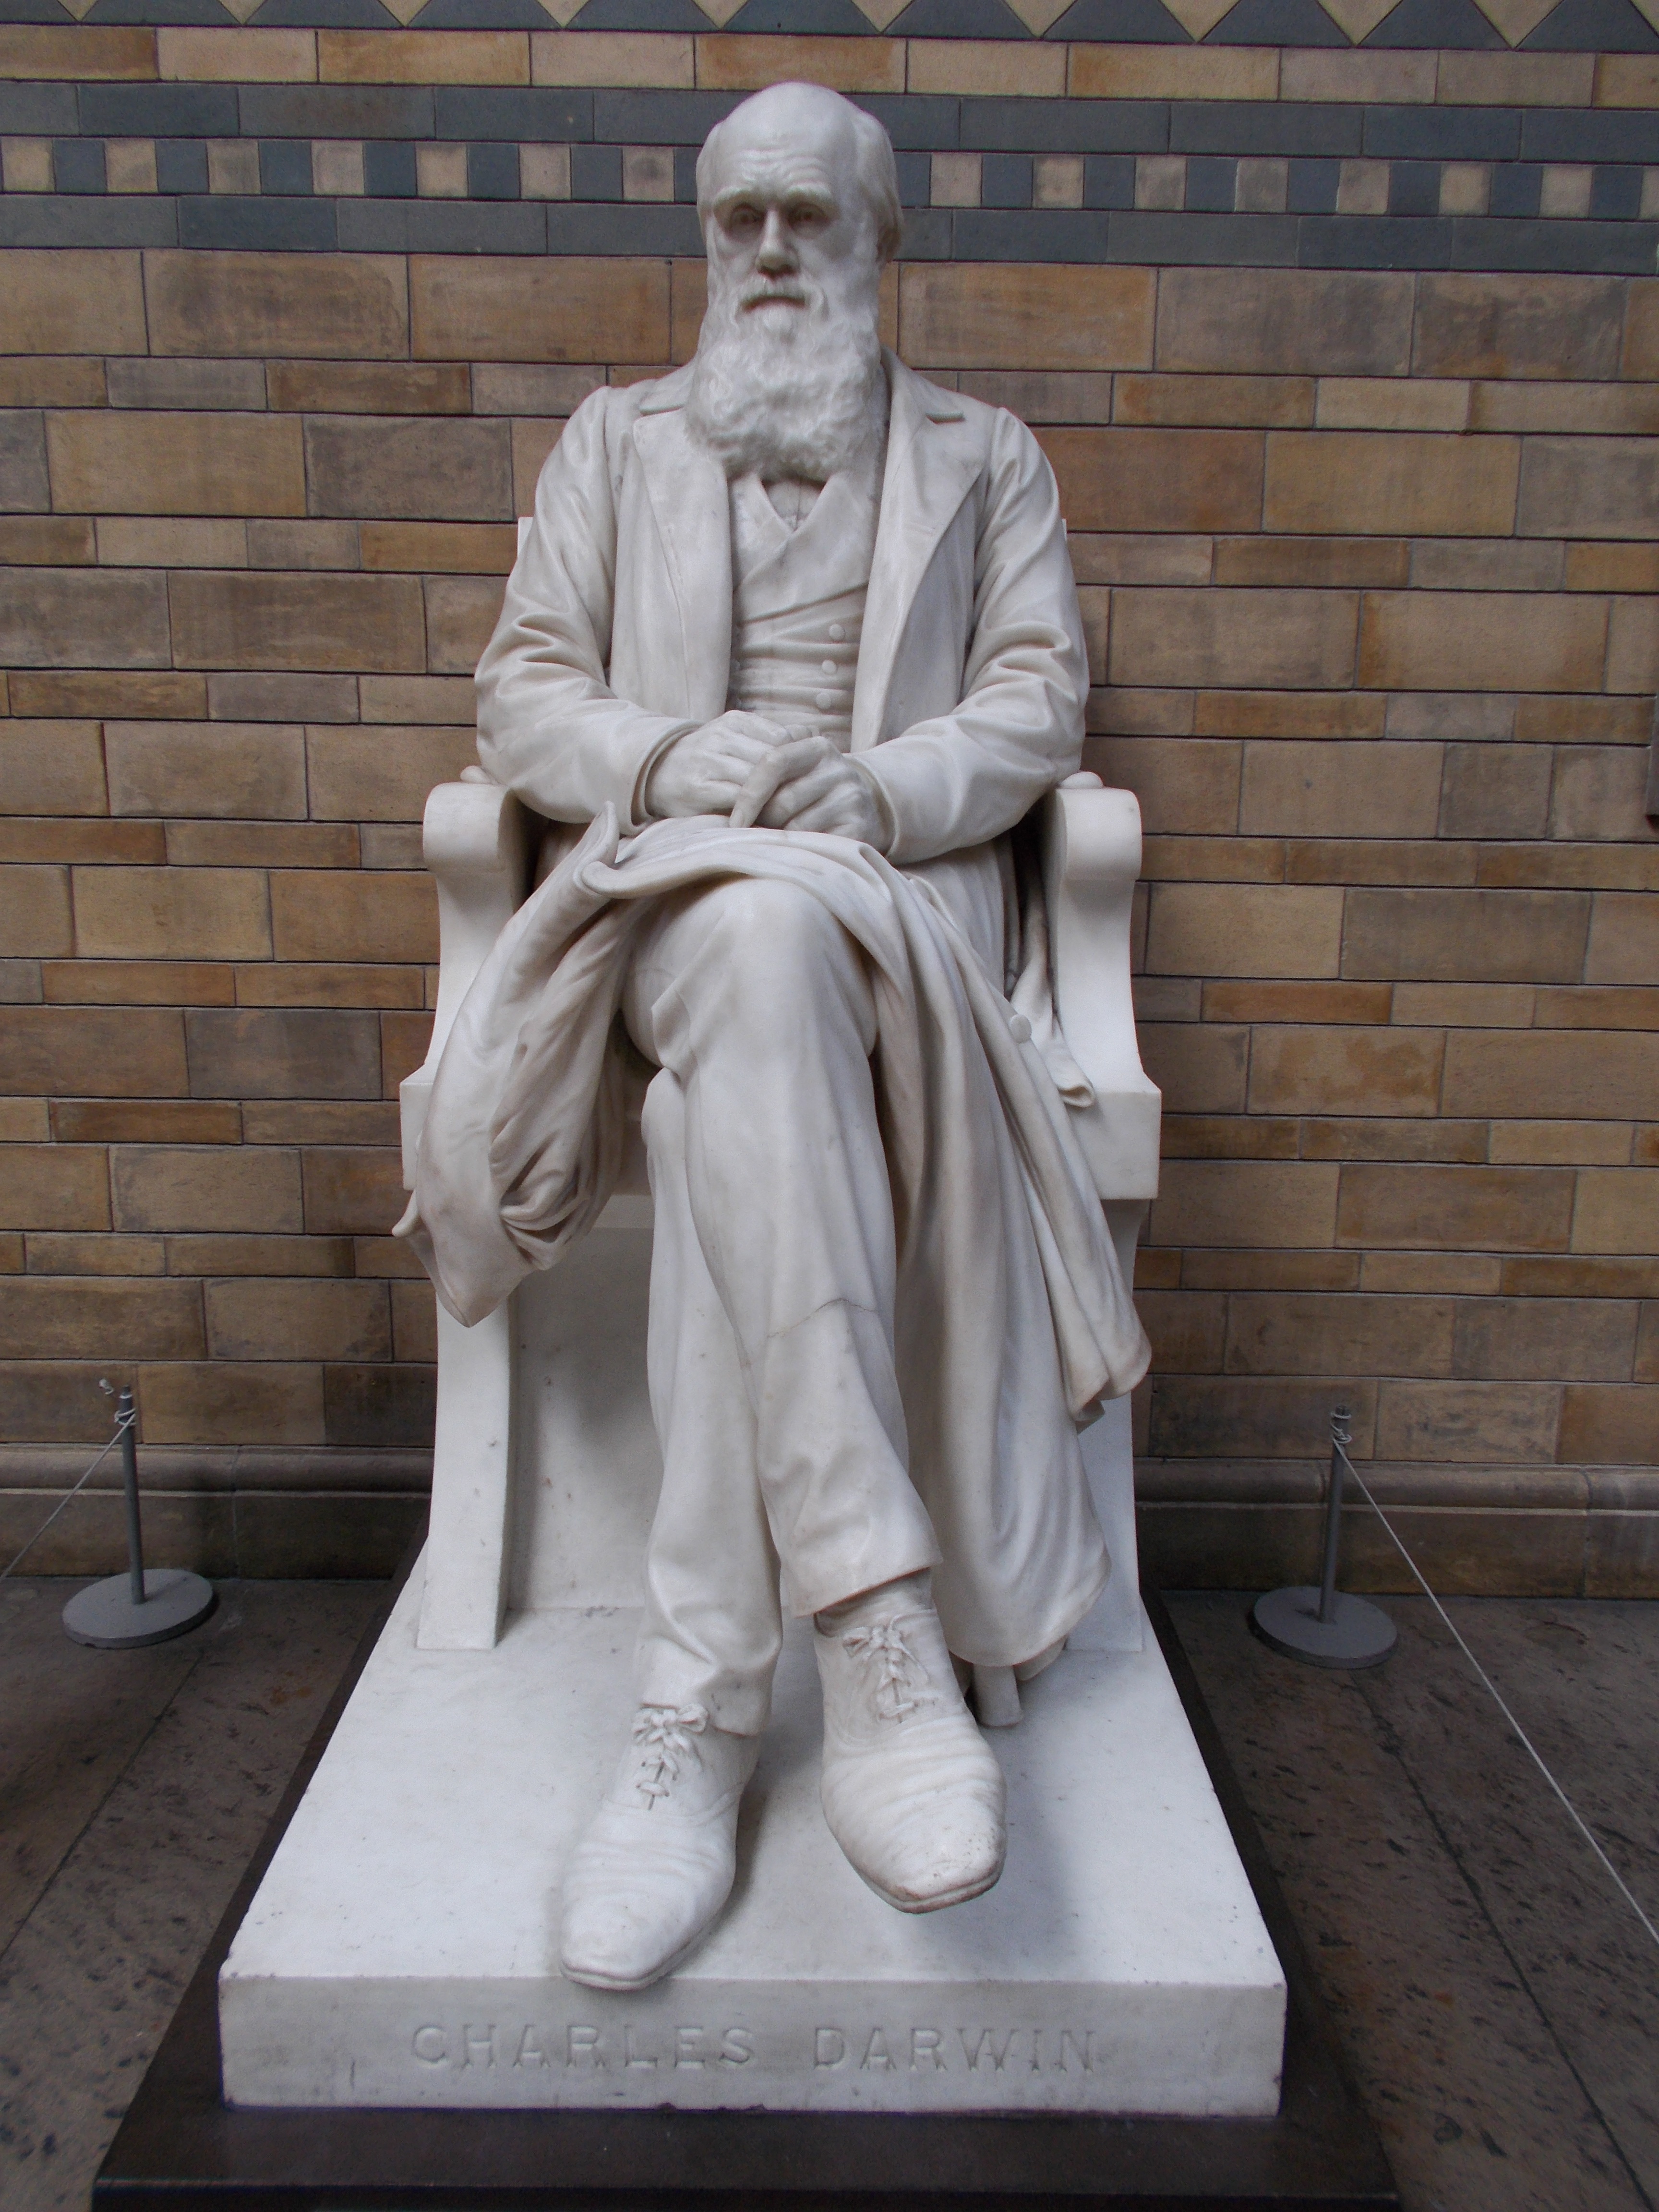
monument, statue, artwork, sculpture, art, temple, carving, the museum, stone carving, natural history, ancient history, classical sculpture, charles darwin